José Trinidad Cabañas

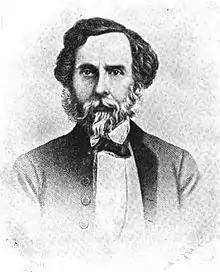
General Jose Trinidad Cabanas.

During his tenure, with José Santiago Bueso with vice-president, Cabañas made important deeds to encourage the public instruction, agriculture and mining, as well as significant efforts to improve the coffee cultivation and Public Instruction. He was the first promoter of the railroad, the coffee and craft of rush. He was an educator president, that imposed taxes on exports of cattle and timber to establish the first 50 public schools paid for by the Exchequer.